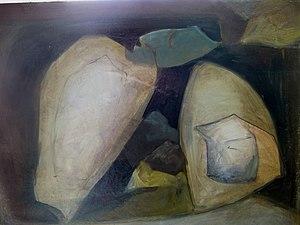
Oeuvre de l'artiste André Queffurus
André Queffurus est un peintre français né le 30 janvier 1939 à Marseille et mort le 11 janvier 2017 à Paris. Marqué par les paysages provençaux de sa jeunesse et la peinture hollandaise, son style pictural débute par des œuvres sombres avant d'évoluer vers des toiles plus colorées. Au cours de sa carrière, il a peint près de 1200 toiles, acquises par des collectionneurs européens ou américains et quelques institutions culturelles publiques, et exposé à de nombreuses reprises.